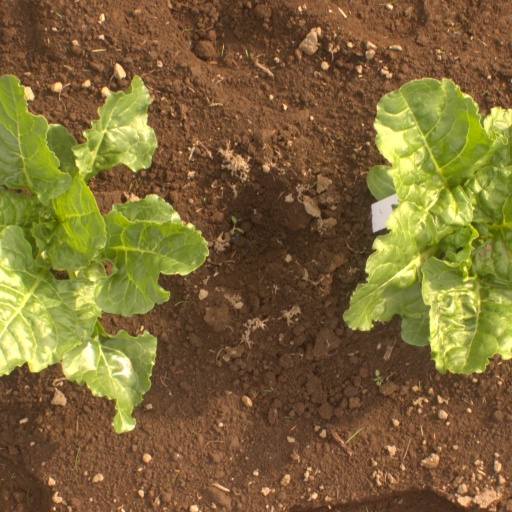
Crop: sugar beet